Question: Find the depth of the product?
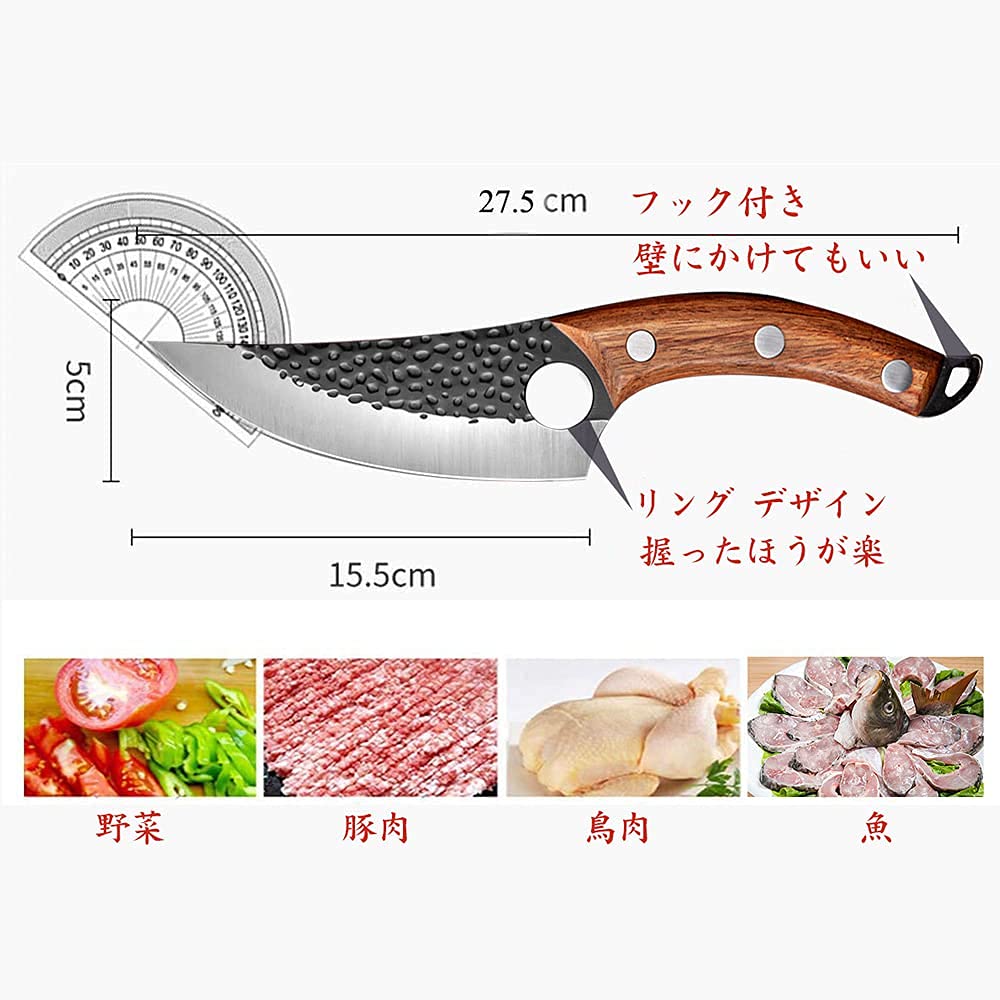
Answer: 27.5 centimetre